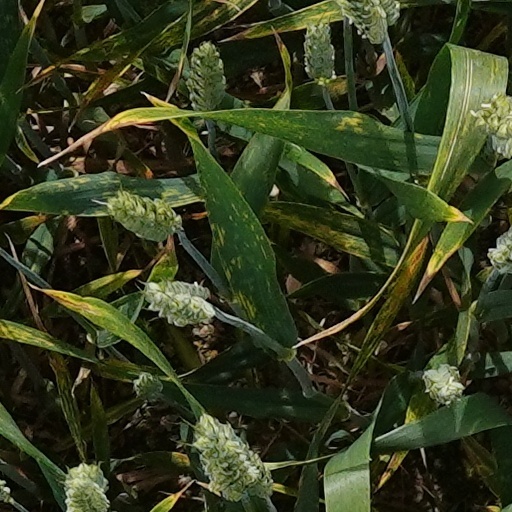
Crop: wheat